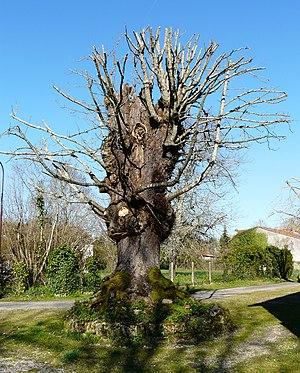
Arbre à Ponteyraud, Dordogne, France.
Une trogne appelée aussi arbre têtard ou plus simplement têtard, est un arbre dont la forme caractéristique résulte d'un mode d'exploitation ancestral spécifique, consistant en des tailles périodiques spécifiques, afin de fournir principalement du bois et du fourrage.